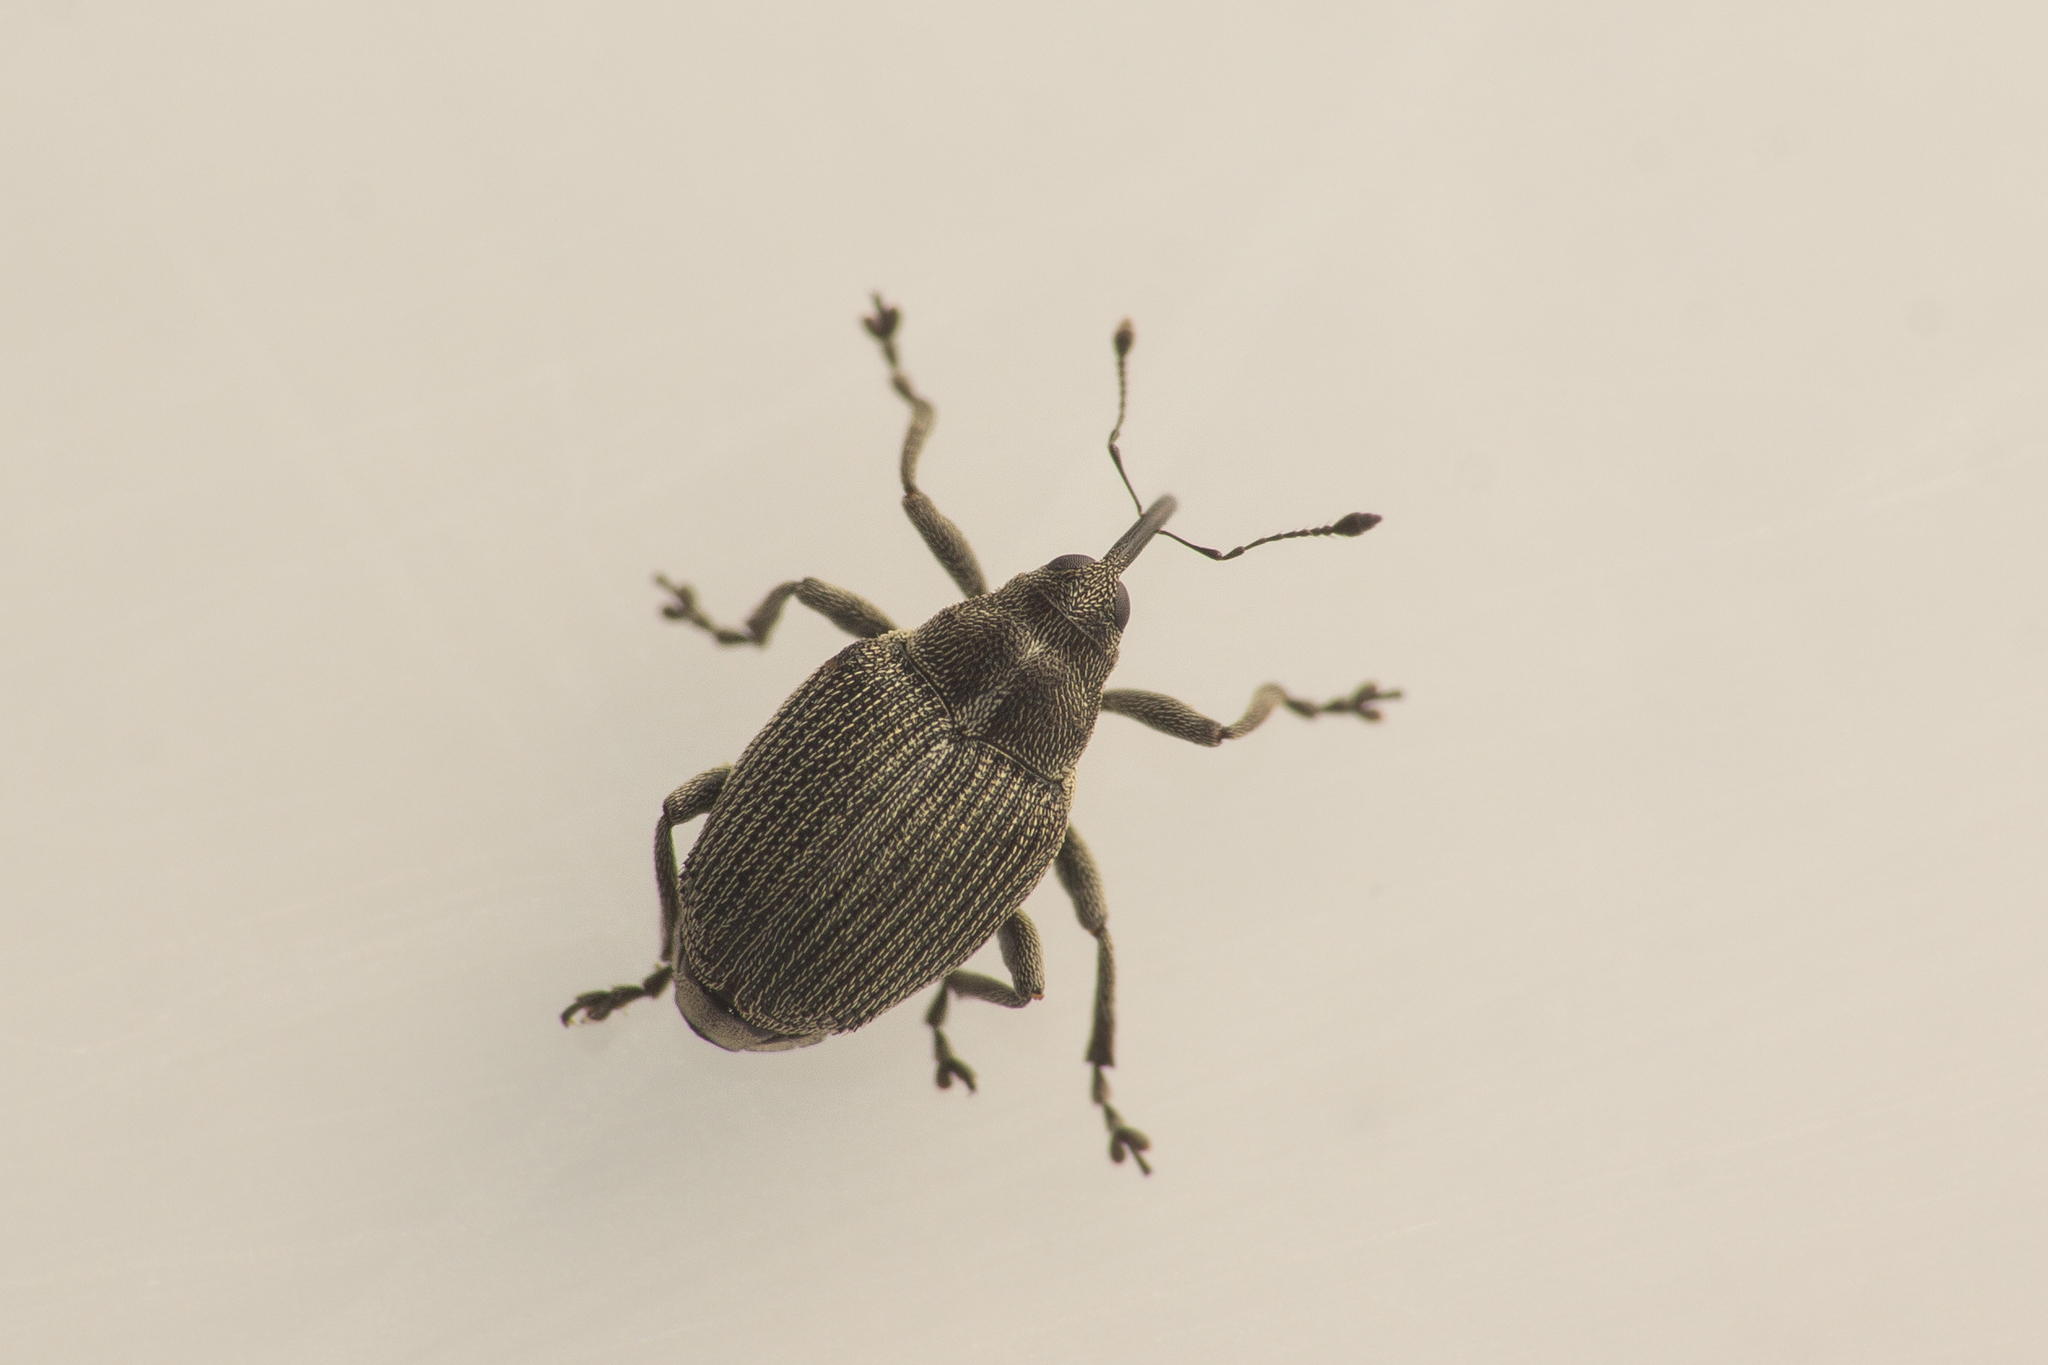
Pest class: Cabbage_seedpod_weevil